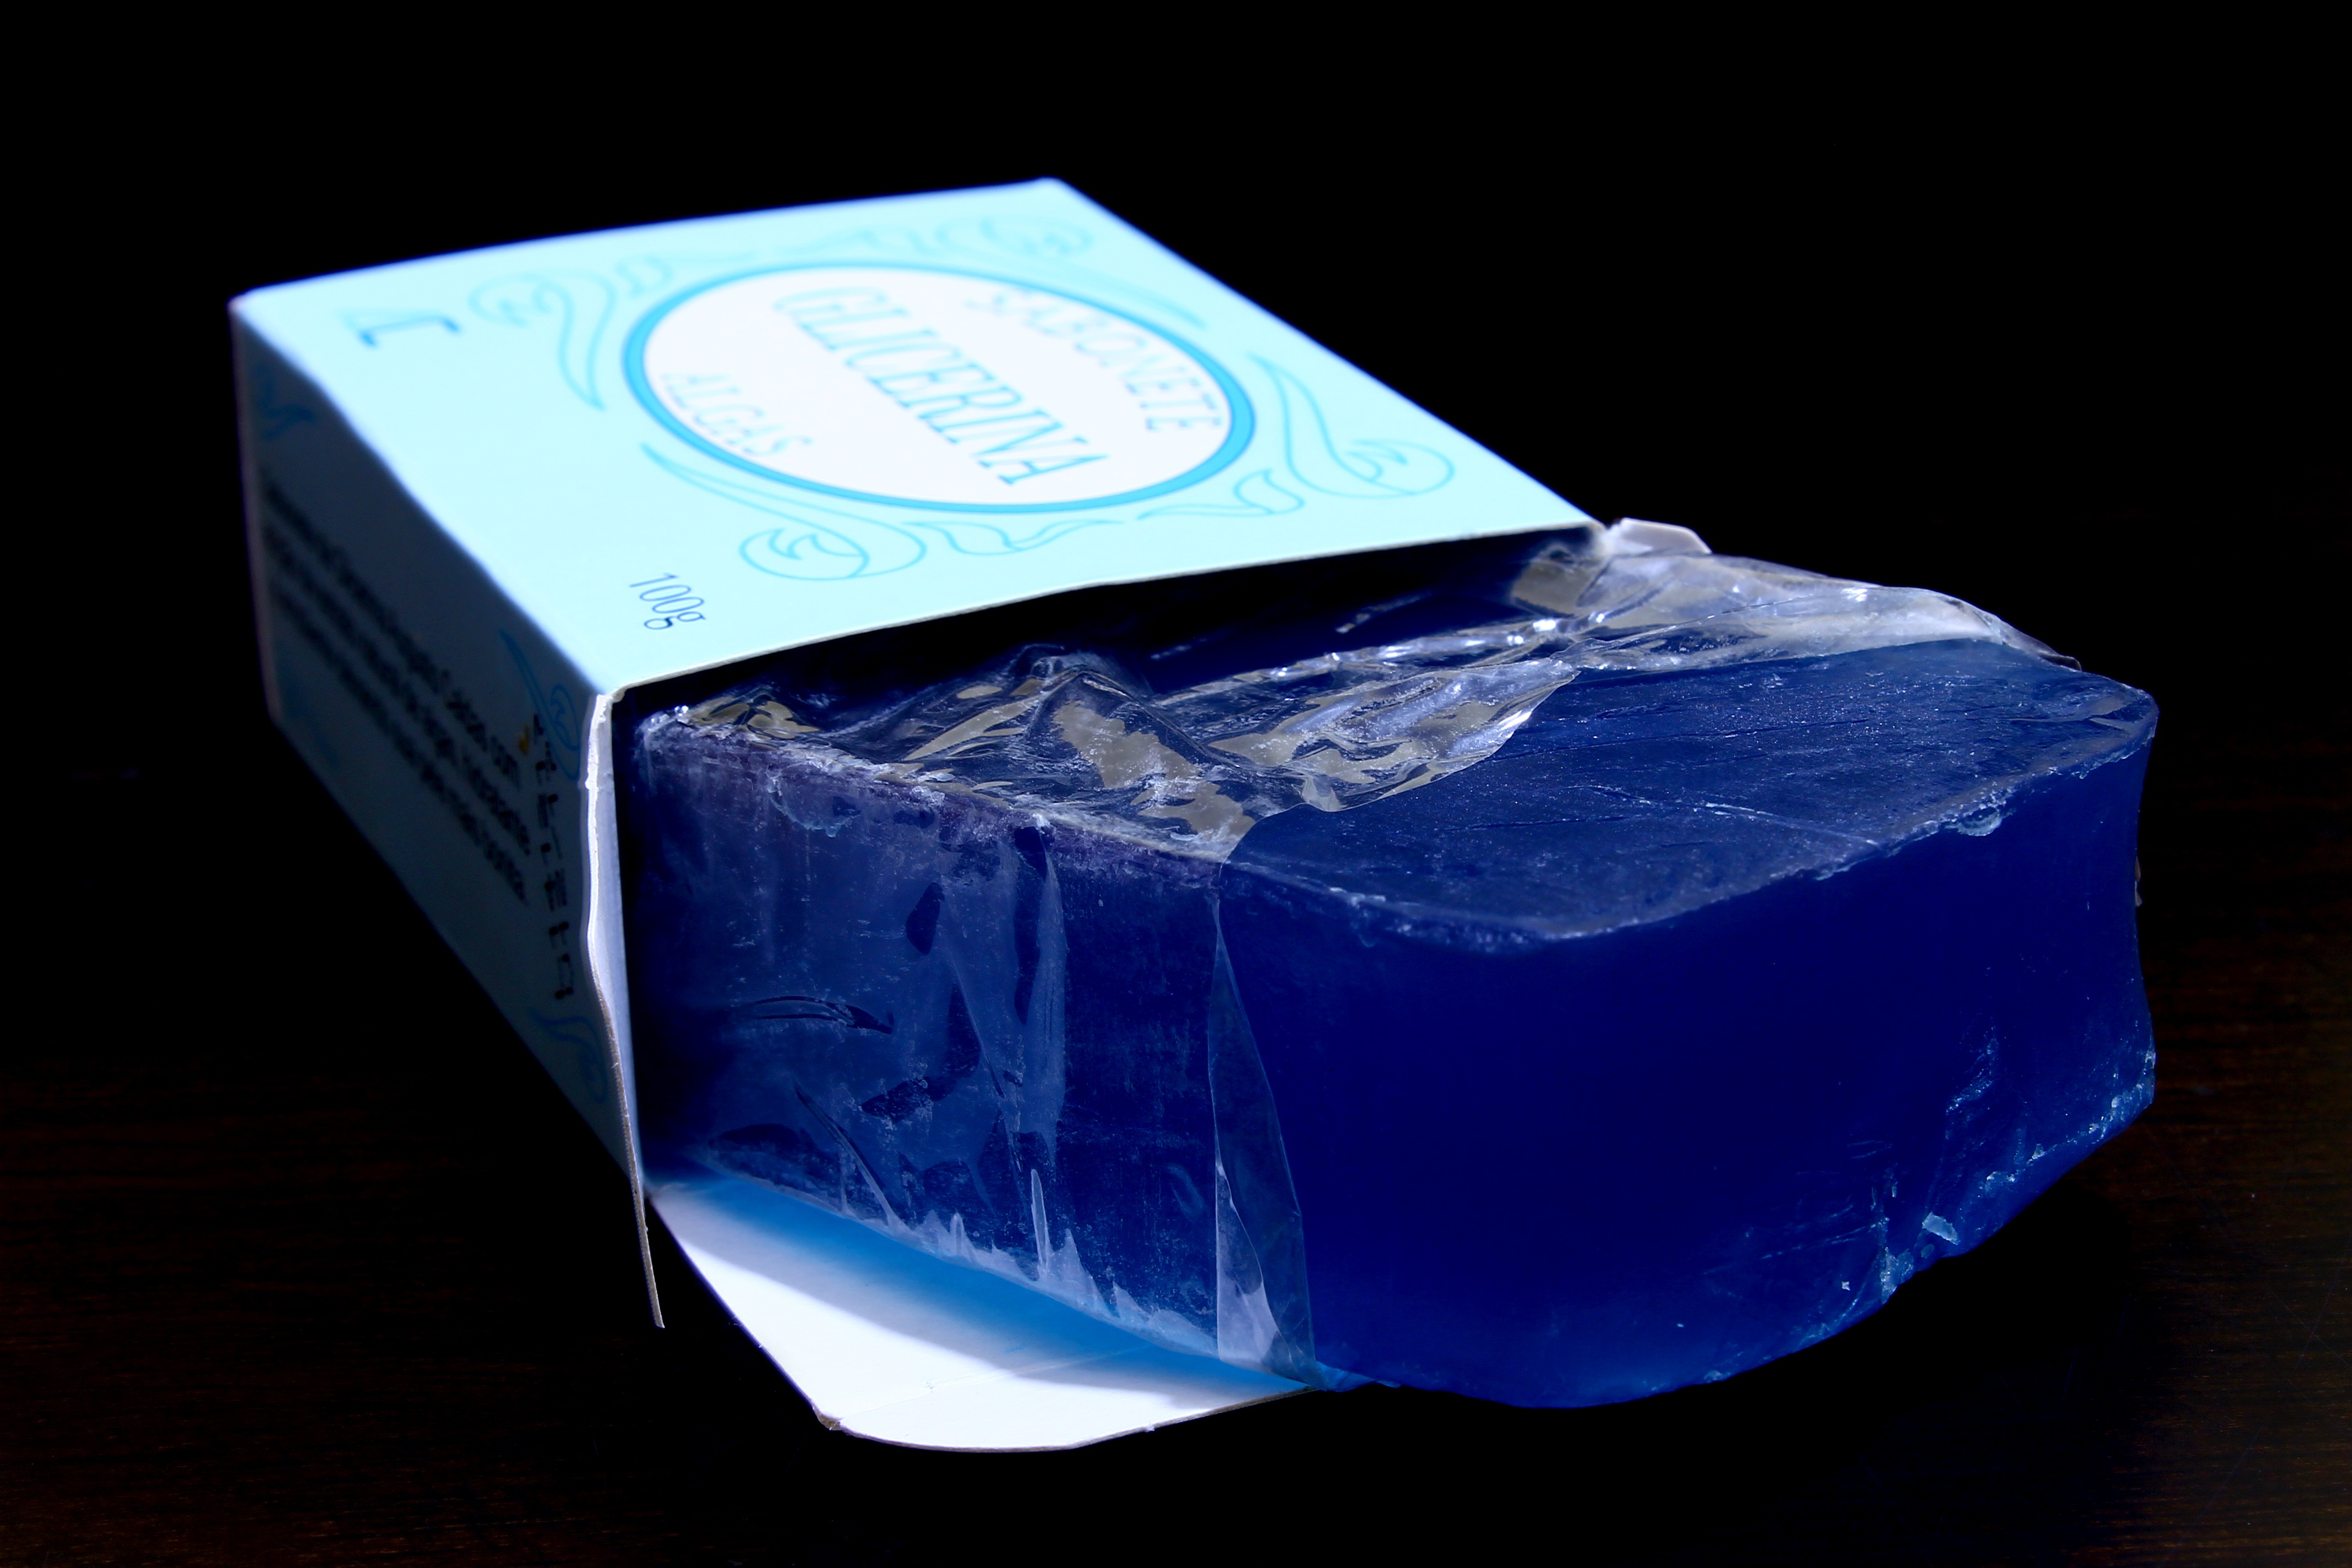
food, blue, soap, cleaning, bath, fragrance, hygiene, personal care, glycerin, personal hygiene